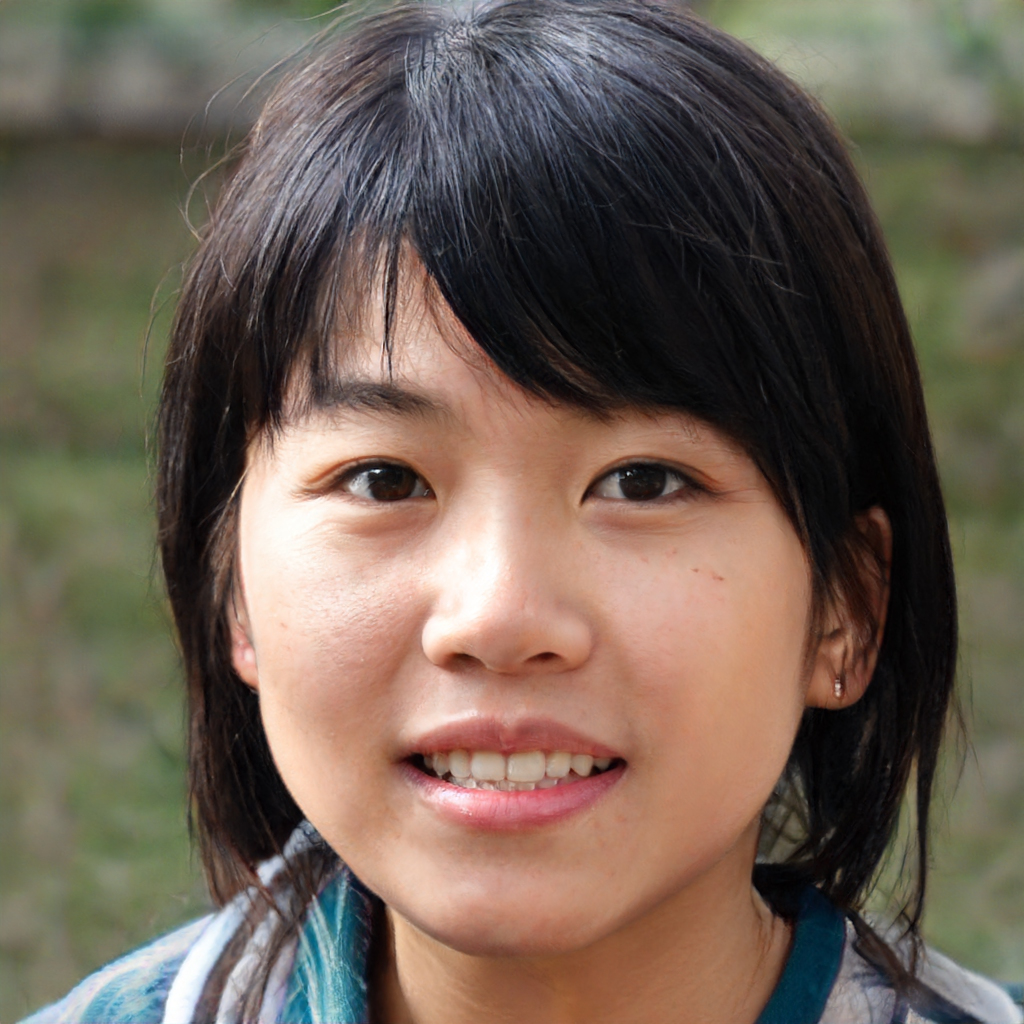
Label: Colored